2000–01 Gillingham F.C. season

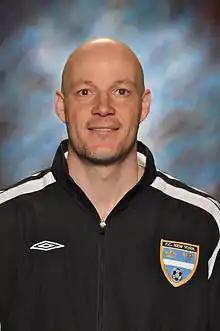
Paul Shaw "(pictured in 2011)" was one of the club's summer signings.

The 2000–01 season was Gillingham's 69th season playing in the Football League and the 51st since the club was elected back into the League in 1950 after being voted out in 1938. In the previous season, the team had finished third in the Football League Second Division and qualified for the play-offs for promotion to the First Division. After defeating Stoke City in the semi-finals, Gillingham beat Wigan Athletic in the final to reach the second tier of the English football league system for the first time in the club's history. Following promotion, Gillingham offered a new contract to manager Peter Taylor to remain in charge for the 2000–01 season. He rejected it, however, and left to take over at FA Premier League team Leicester City, replacing Martin O'Neill, who had moved to Celtic. Veteran Gillingham player Andy Hessenthaler was appointed player-manager to replace Taylor, his first managerial appointment.